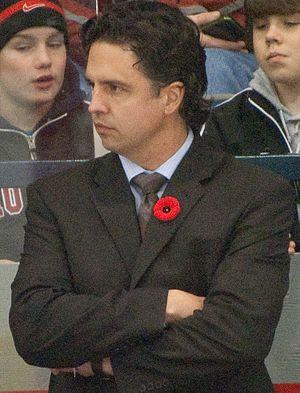
Travis Vernon Green est un joueur professionnel canadien de hockey sur glace devenu entraîneur. Il évoluait au poste de centre.